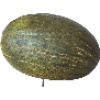
Label: Melon Piel de Sapo 1